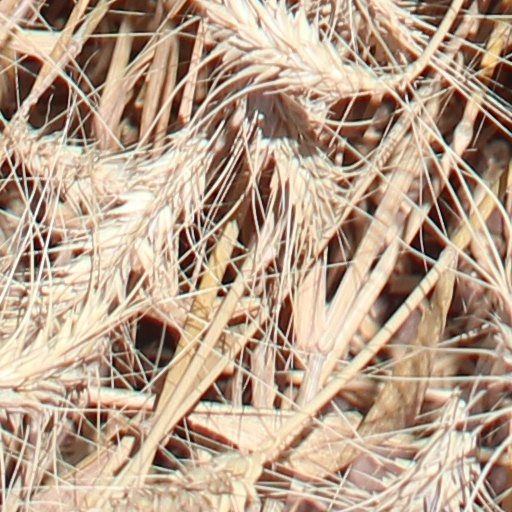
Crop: wheat